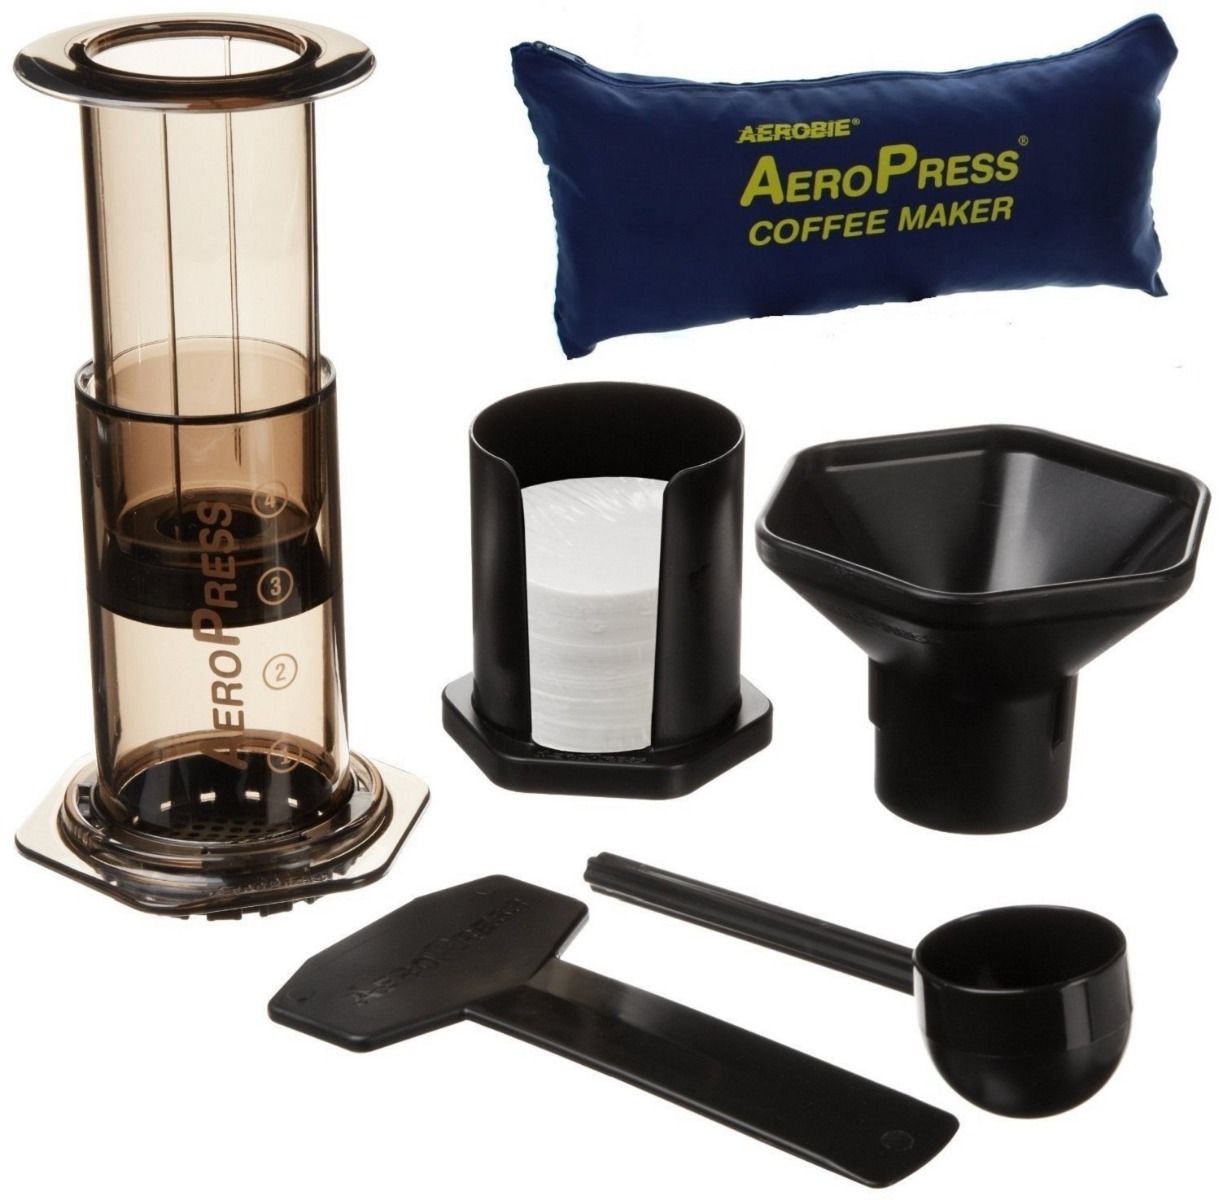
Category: coffee maker